Naval warfare of World War I

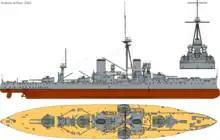
Design of the revolutionary battleship

When he became First Sea Lord, Fisher began drawing up plans for a naval war against Germany. "Germany keeps her whole fleet always concentrated within a few hours of England," he wrote to the Prince of Wales in 1906. "We must therefore keep a fleet twice as powerful within a few hours of Germany." He therefore concentrated the bulk of the fleet in home waters, with a secondary concentration in the Mediterranean Fleet. He also had dozens of obsolete warships scrapped or hulked. The resources thus saved were directed to new designs of submarines, destroyers, light cruisers, battlecruisers and dreadnoughts. Fisher proclaimed, "We shall have ten Dreadnoughts at sea before a single foreign Dreadnought is launched, and we have thirty percent more cruisers than Germany and France put together."